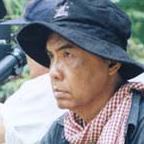
Age: 69